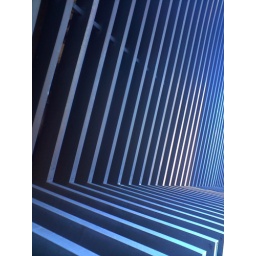
bar things on the ide of a building in Sydney